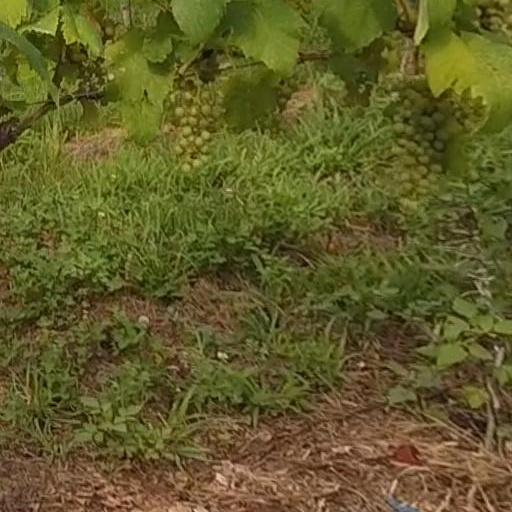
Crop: grape